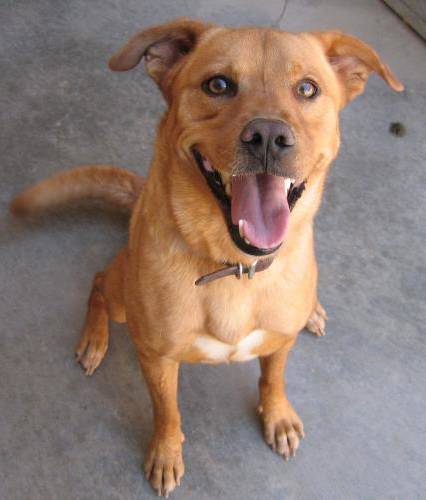
Label: dog